Young Shire

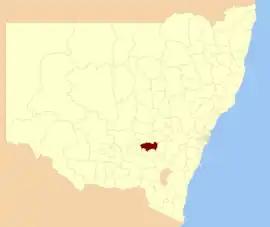
Location in New South Wales

Young Shire was a local government area in the South West Slopes region of New South Wales, Australia. The Shire was located adjacent to the Olympic Highway.